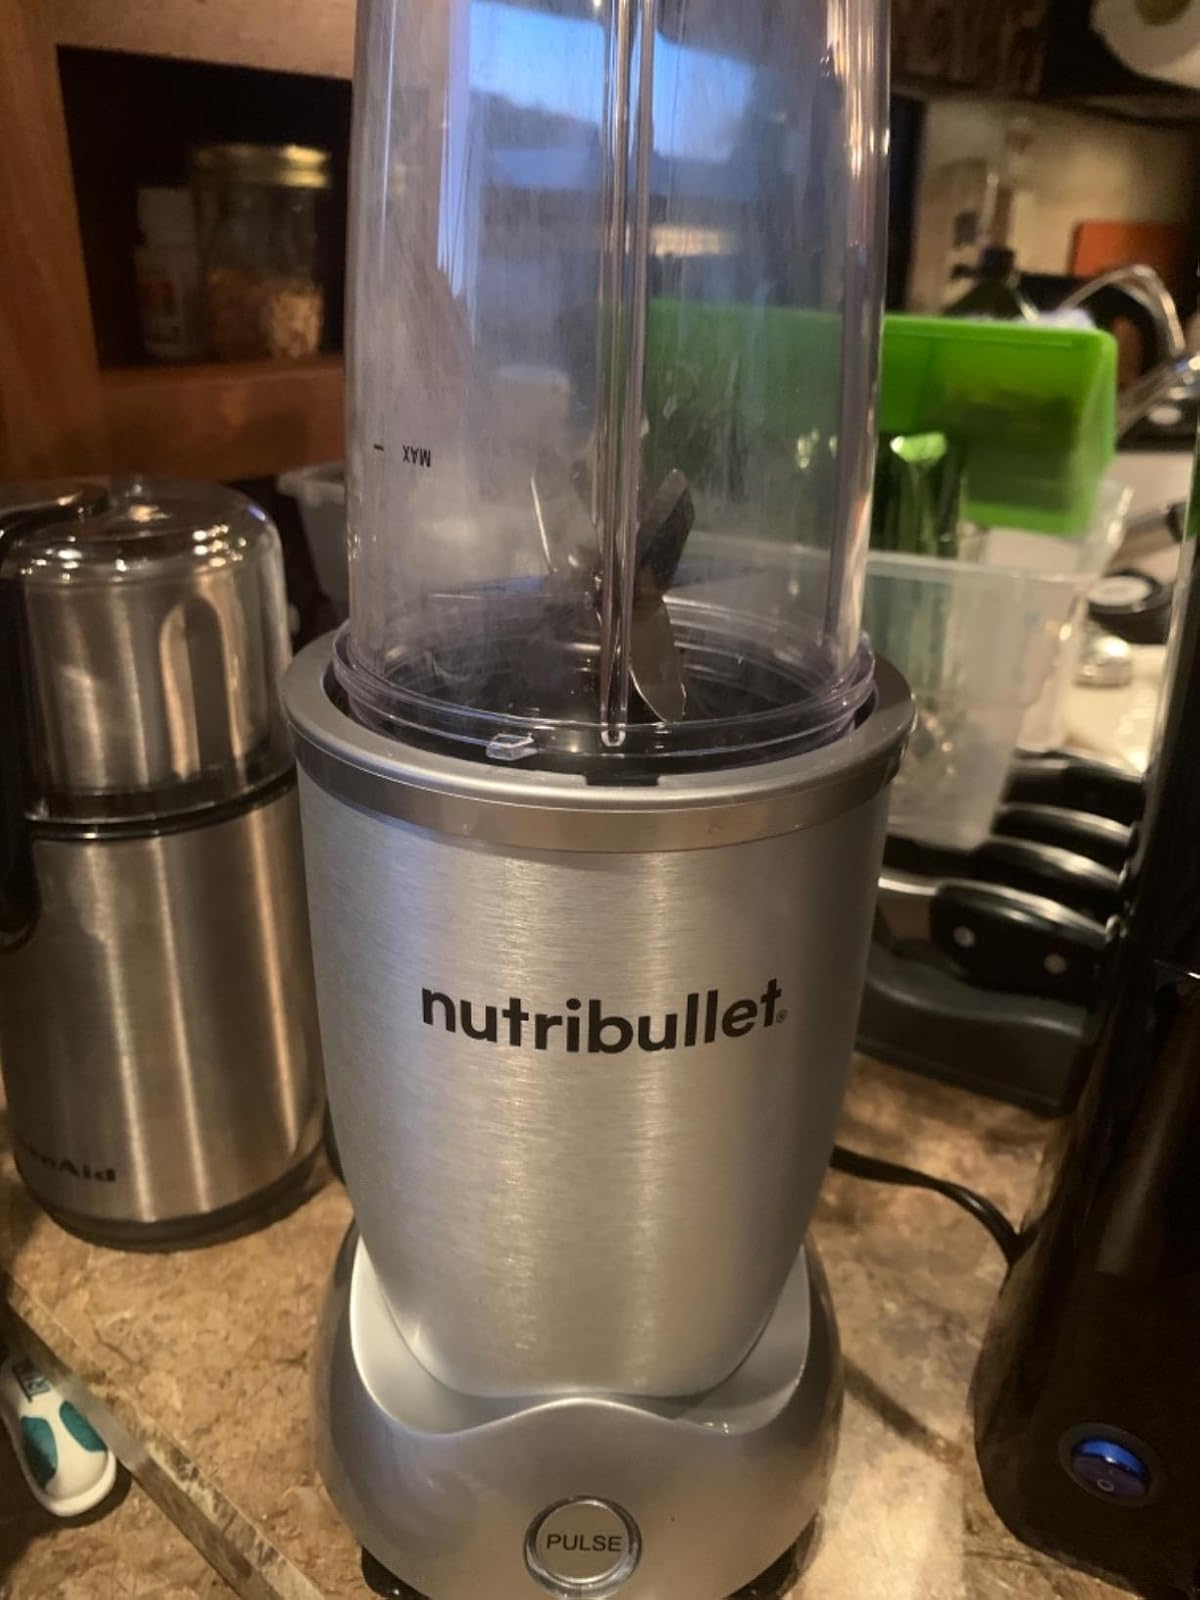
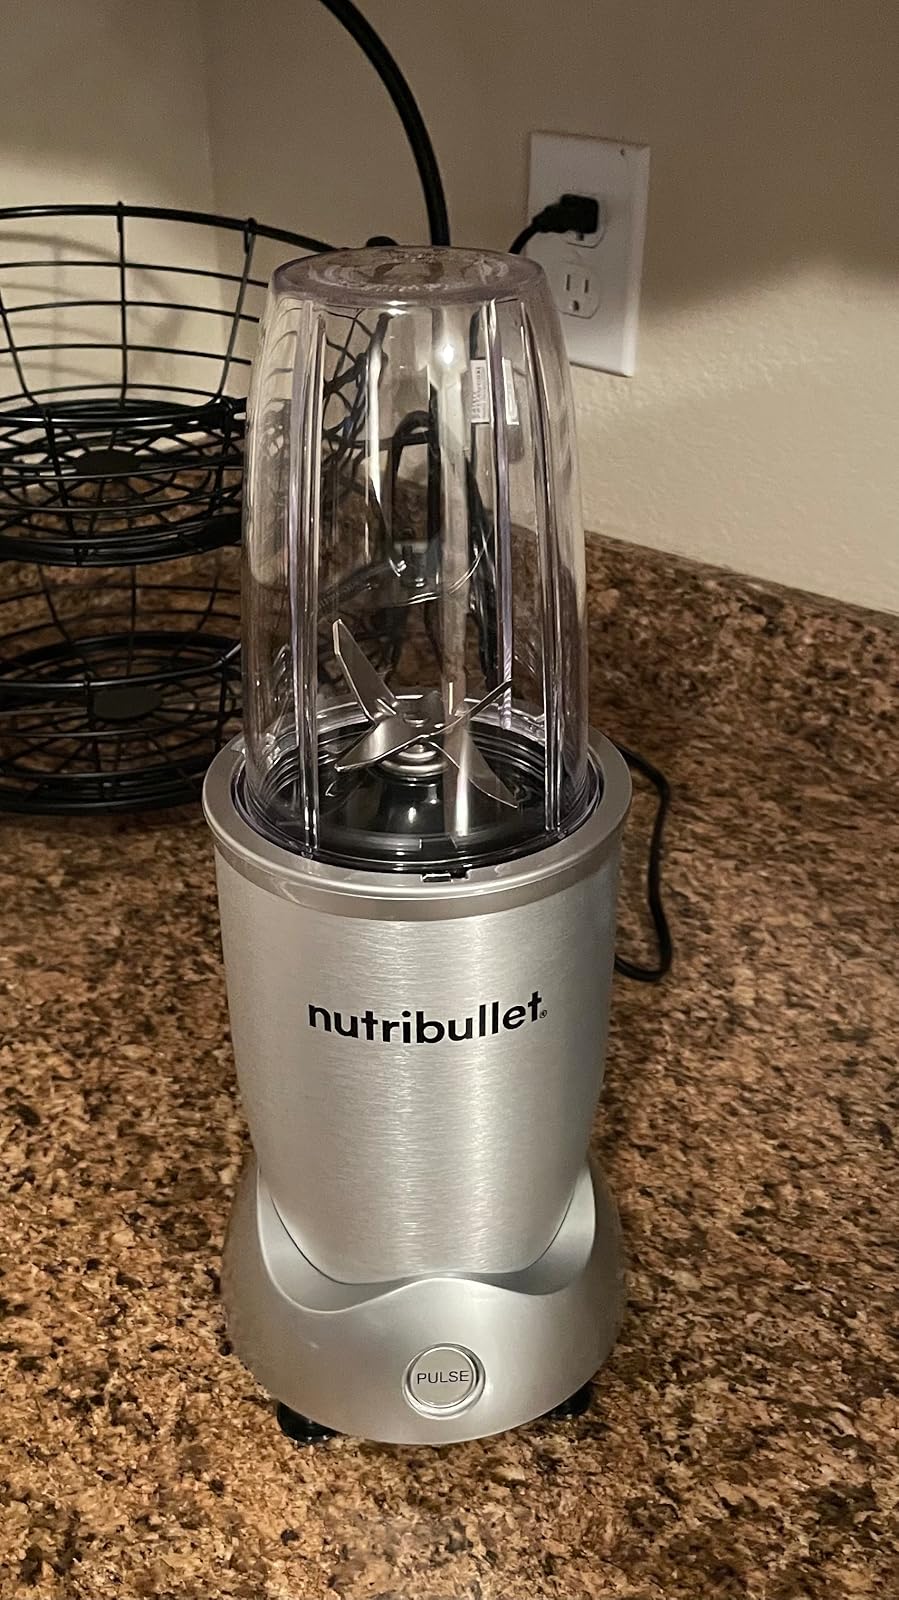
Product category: items_blender
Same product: yes